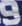
Number: 9